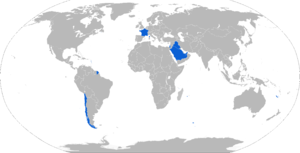
Les missiles AS 15 et AS 15 TT sont des missiles anti-navire français. Comme leur rival, le Sea Skua, ils ont été conçus pour remplacer le missile AS 12.